Shoreview, Minnesota

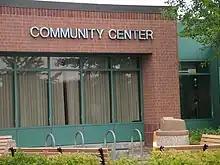
Shoreview Community Center

Two public school districts provide educational services to Shoreview residents: District 621 (Mounds View)